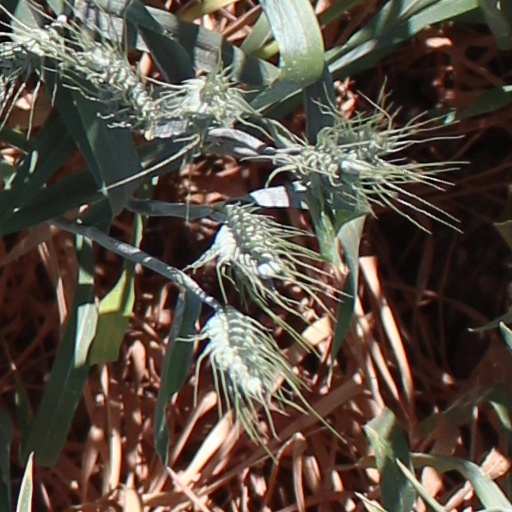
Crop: wheat